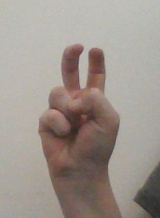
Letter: toot